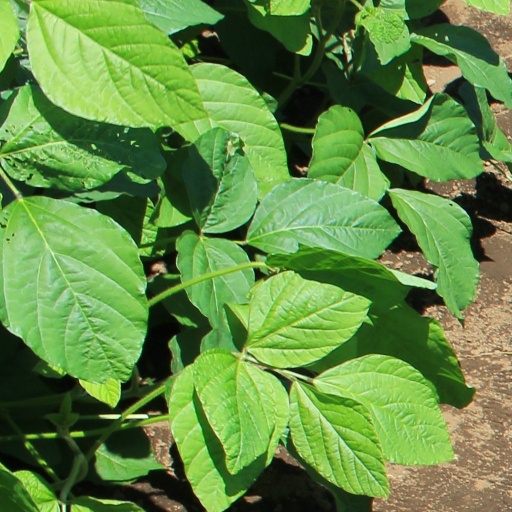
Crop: soybean